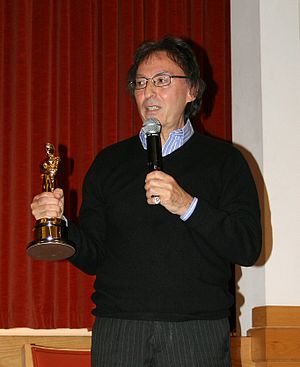
Oscaruddelingen / Statuetten / Navnet
Tekstforfatter Don Black fremviser sin Oscar for bedste sang for Born Free fra filmen af samme navn fra 1966.
Academy Award eller Oscar er en pris, som uddeles af det amerikanske Academy of Motion Picture Arts and Sciences for at hylde folk i og bag filmindustriens bedste produkter. Den officielle ceremoni, hvorunder priserne uddeles, anses for at være en af de mest betydningsfulde prisuddelinger i verden og transmitteres årligt til mere end 200 lande. Oscaruddelingens opbygning og sceneshow har insprireret Grammy Awards, Emmy Awards og Tony Awards.